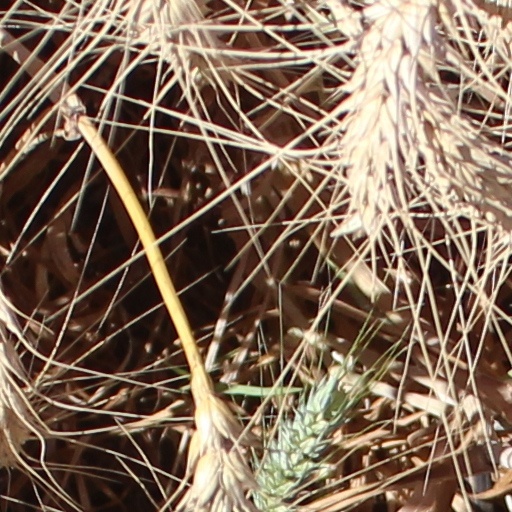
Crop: wheat